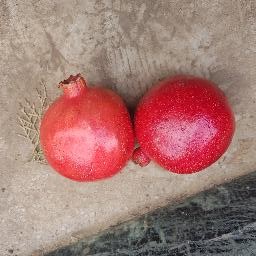
Fruit: Pomegranate
Quality: Good